Holy City, California

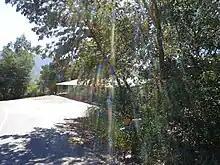
Surviving building at Holy City, 2008

Holy City was founded in 1919 by cult-leader William E. Riker and about thirty of his followers. Calling his ideology "The Perfect Christian Divine Way", Riker preached celibacy, temperance, white supremacy, and segregation of the races and sexes.